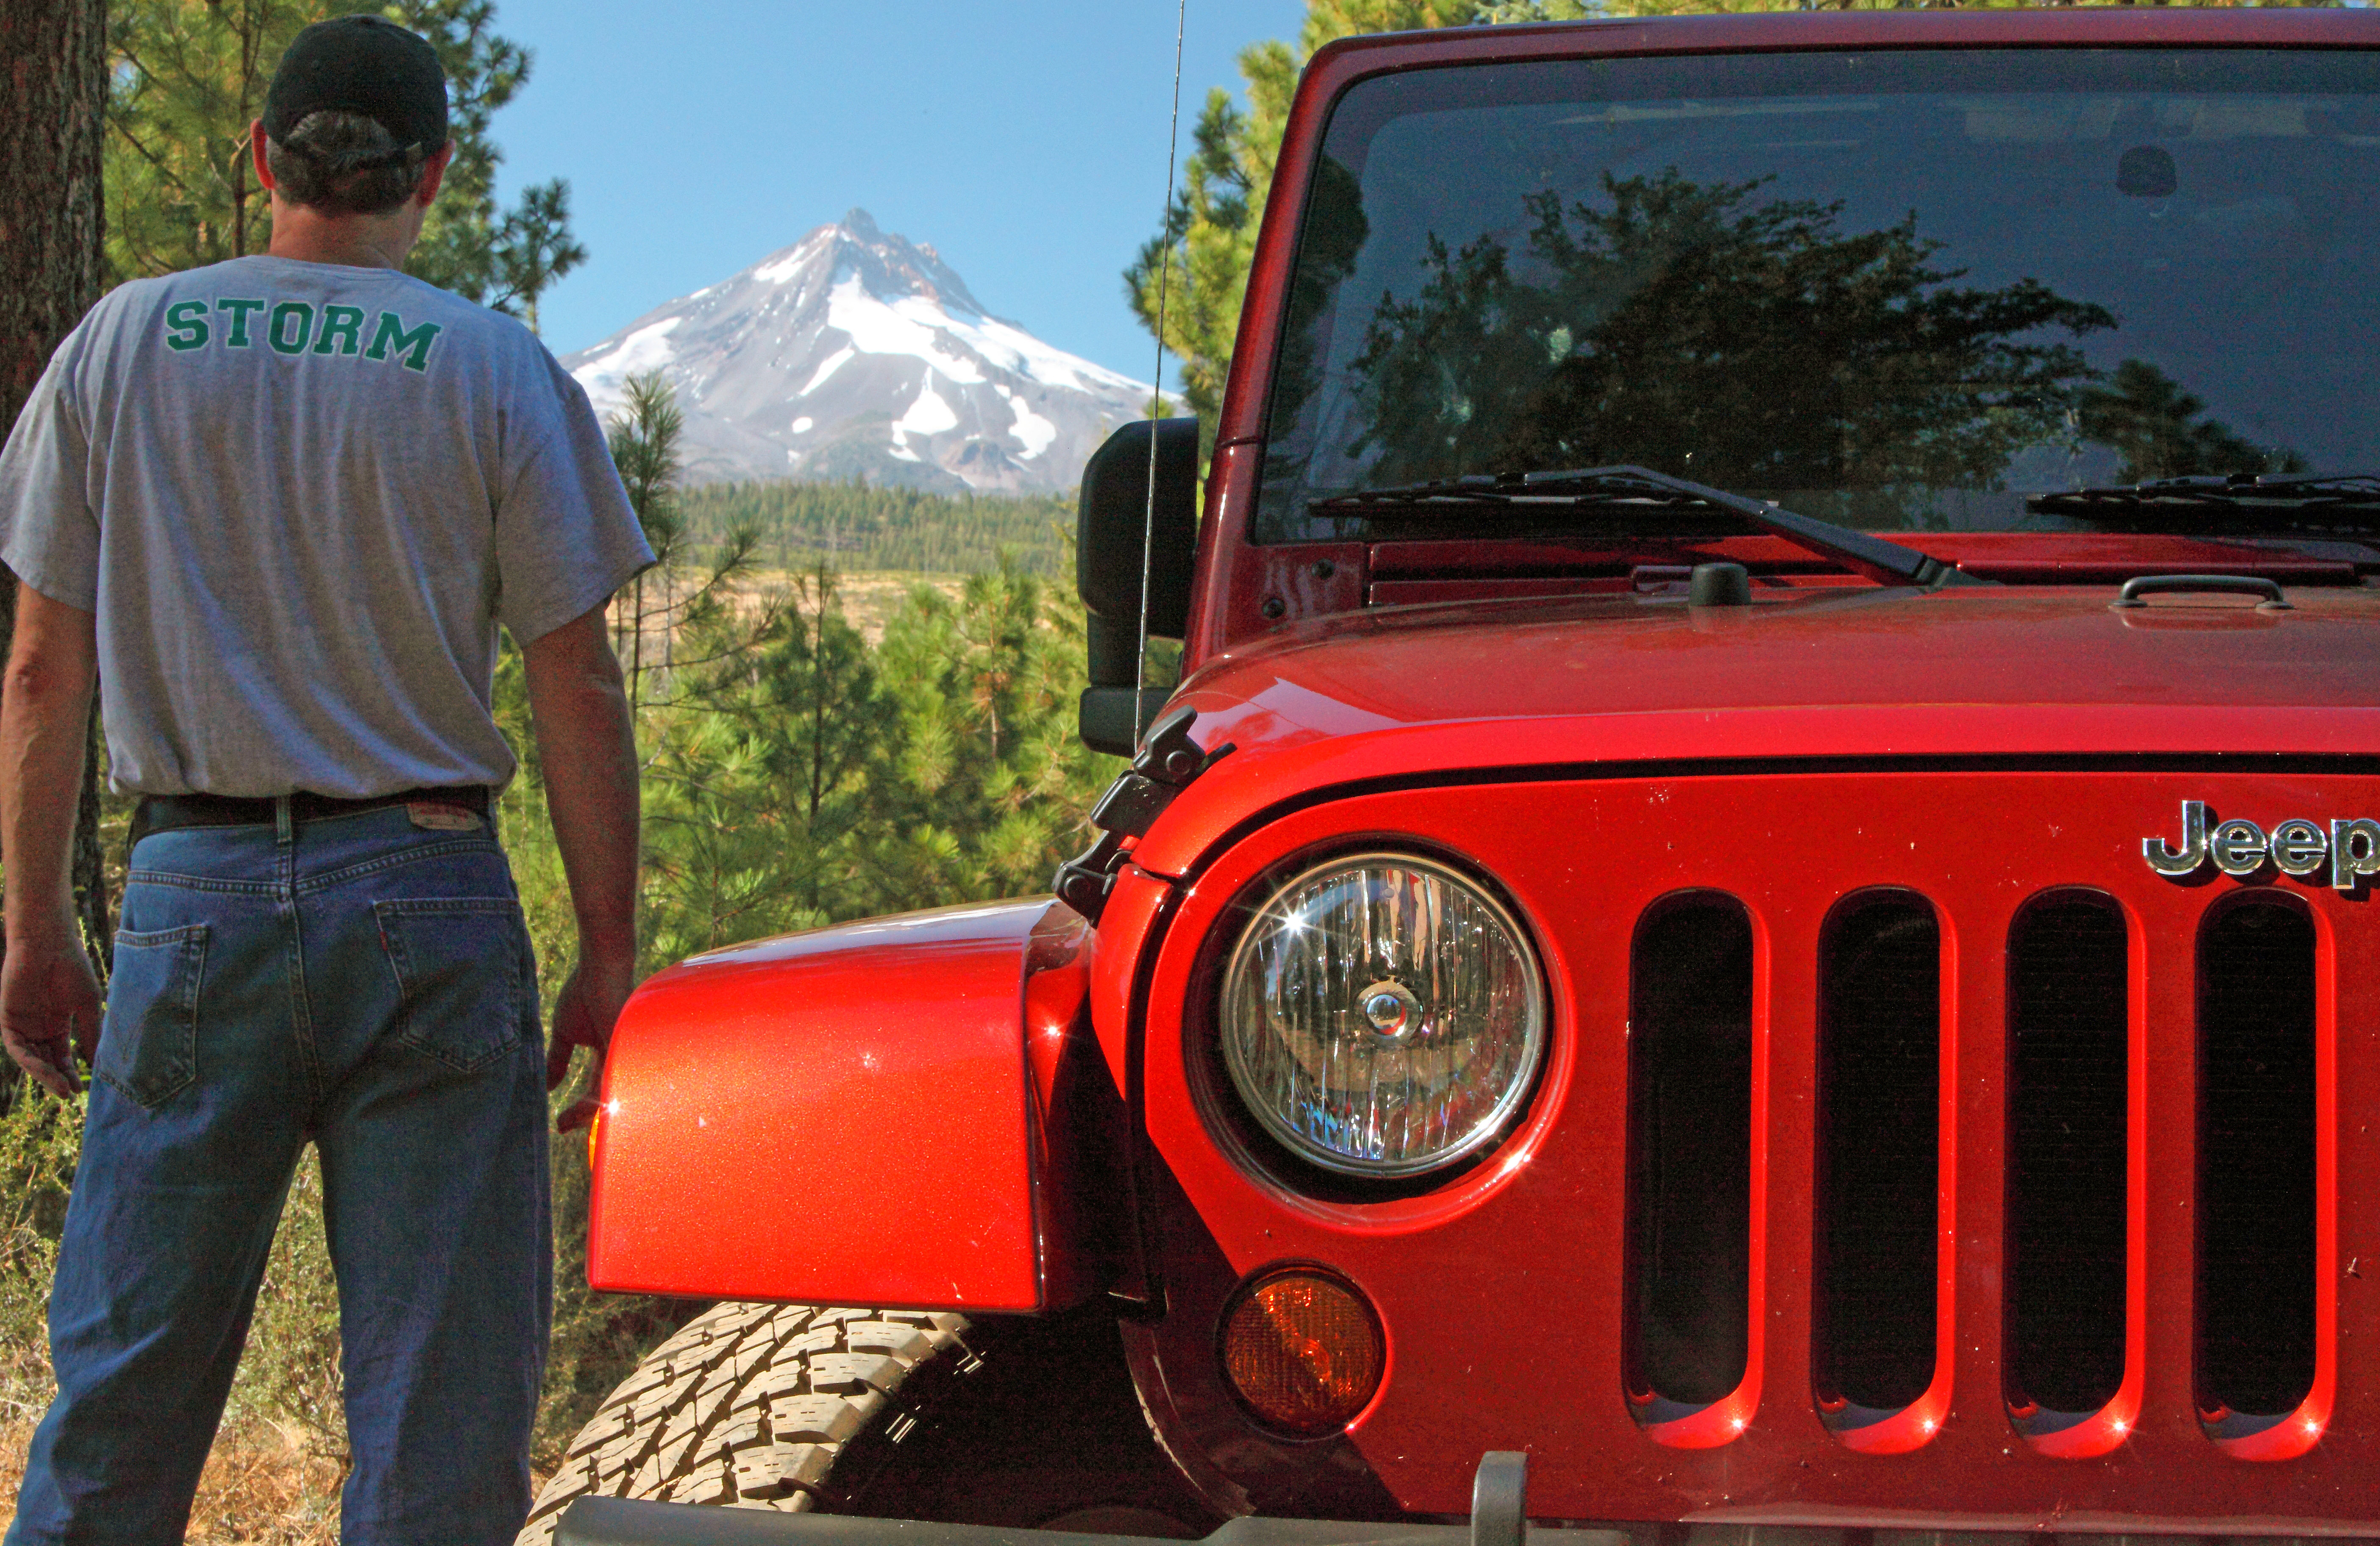
man, road, car, jeep, red, vehicle, storm, motor vehicle, vintage car, bumper, mount, dodge, chrysler, sahara, oregon, off, jefferson, wrangler, roading, city car, off road vehicle, land vehicle, automobile make, automotive exterior, off roading, compact sport utility vehicle, jeep wrangler